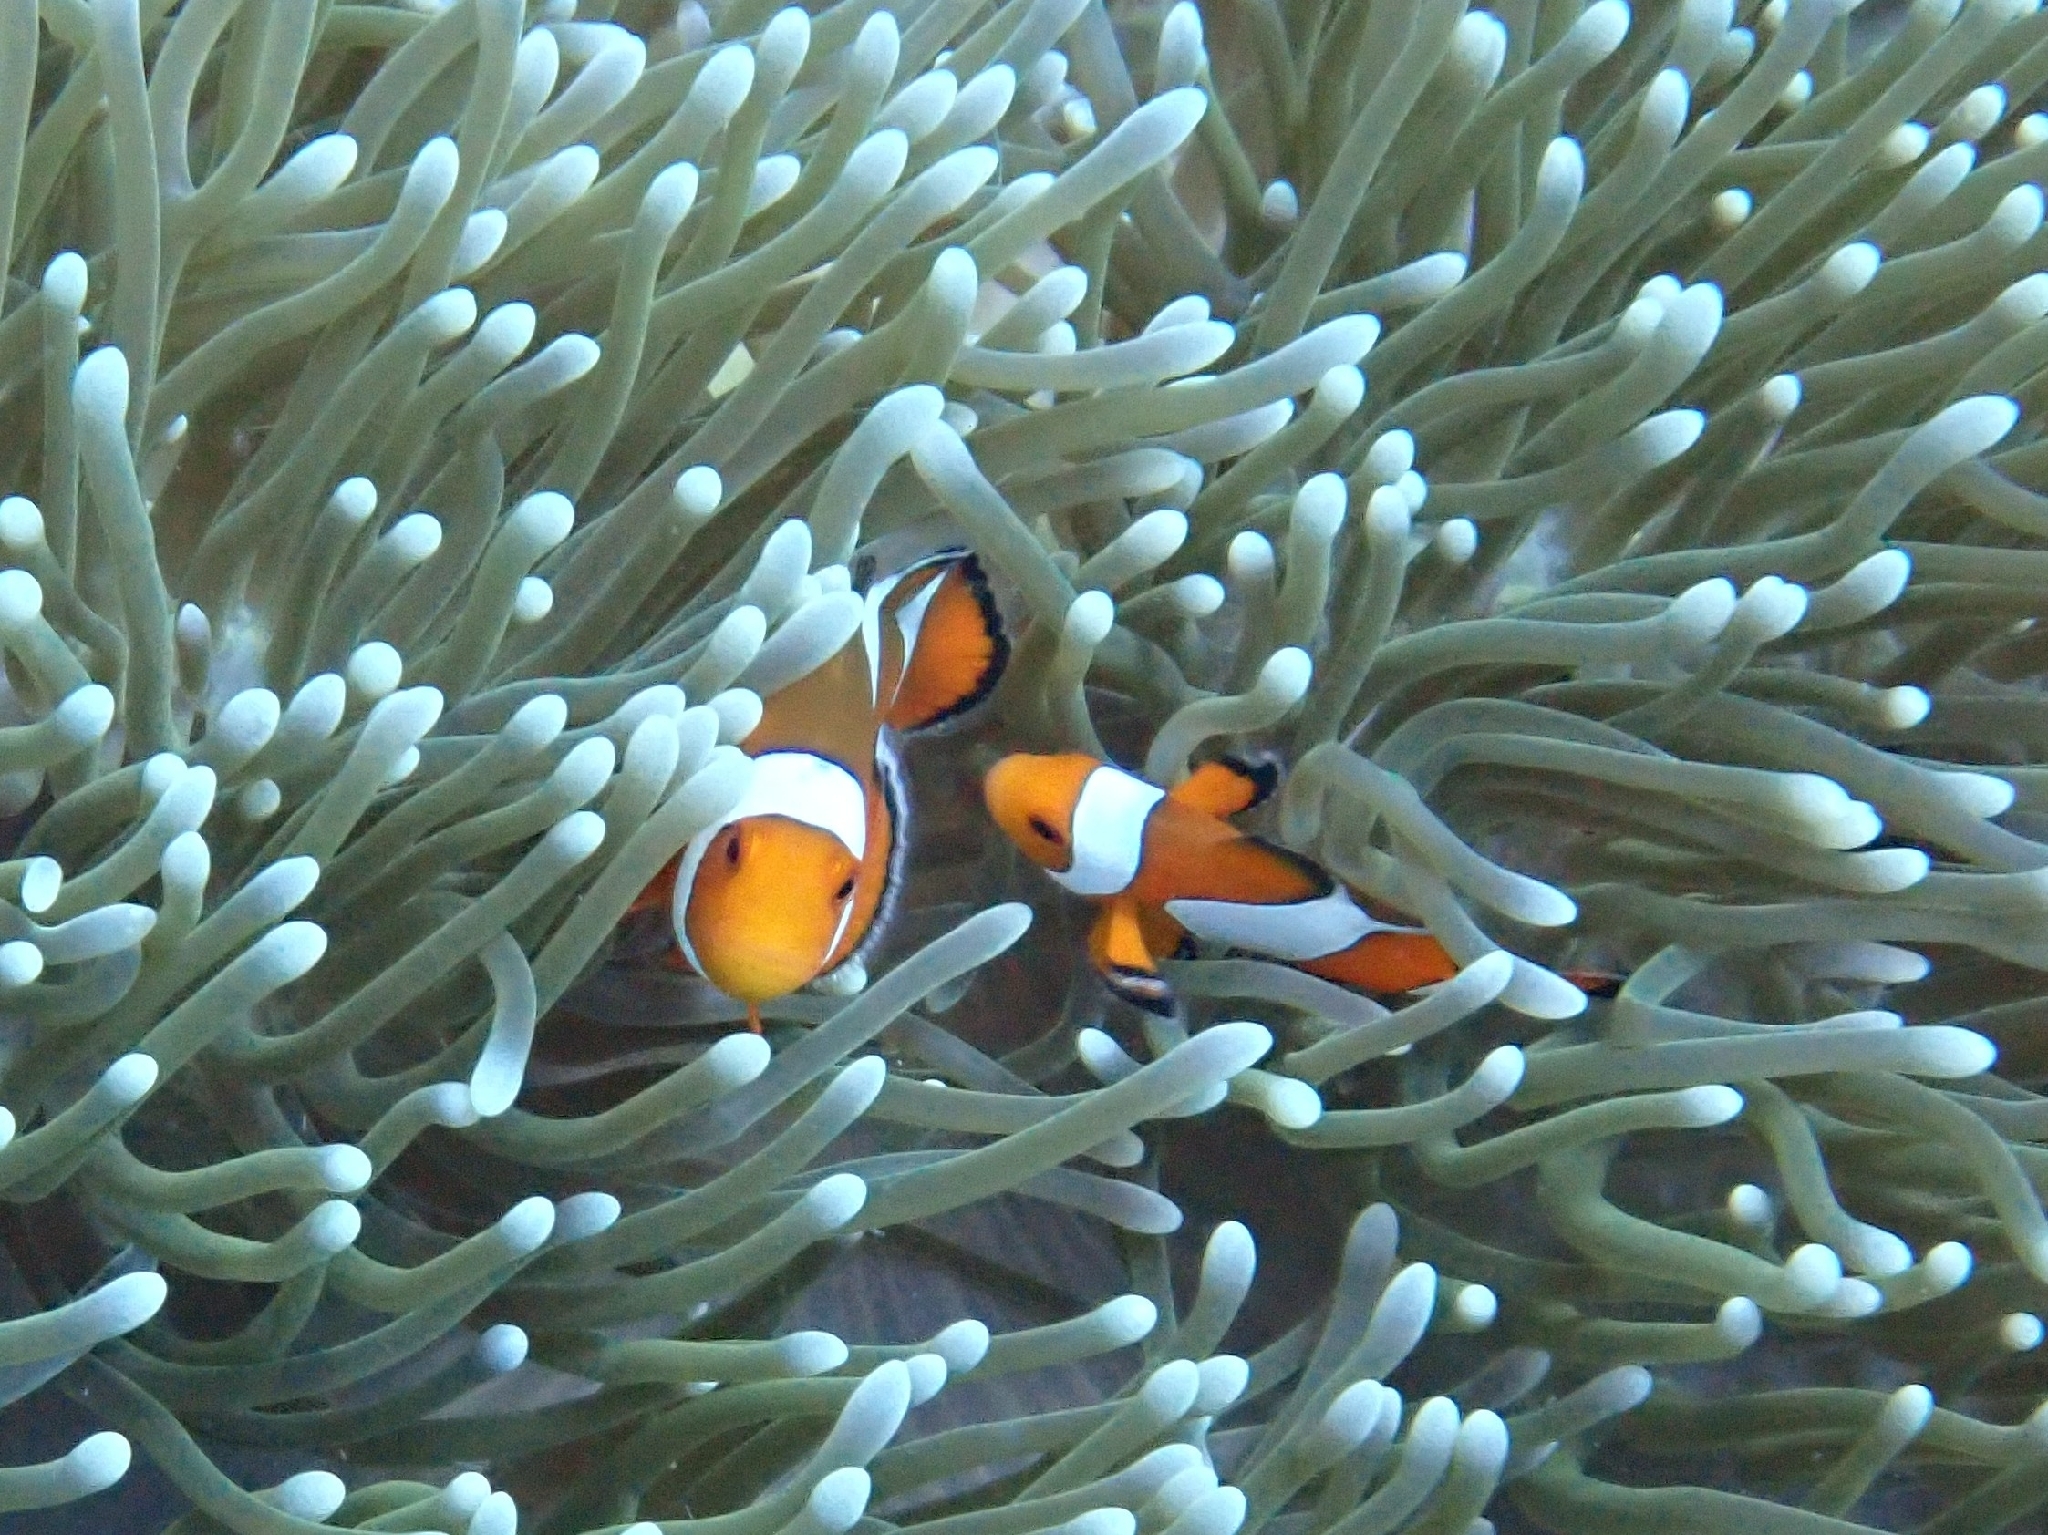
Amphiprion ocellaris (Ocellaris Anemonefish)